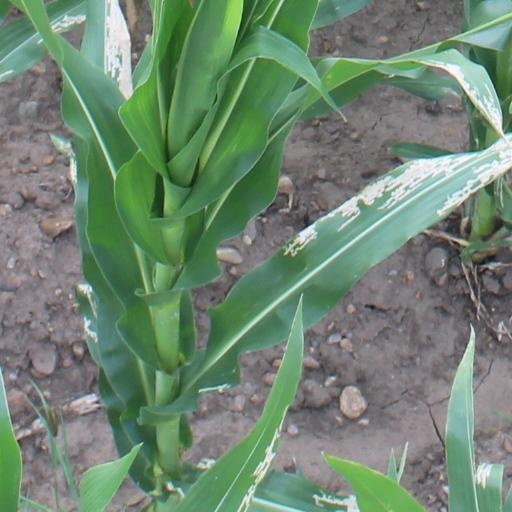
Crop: maize; corn